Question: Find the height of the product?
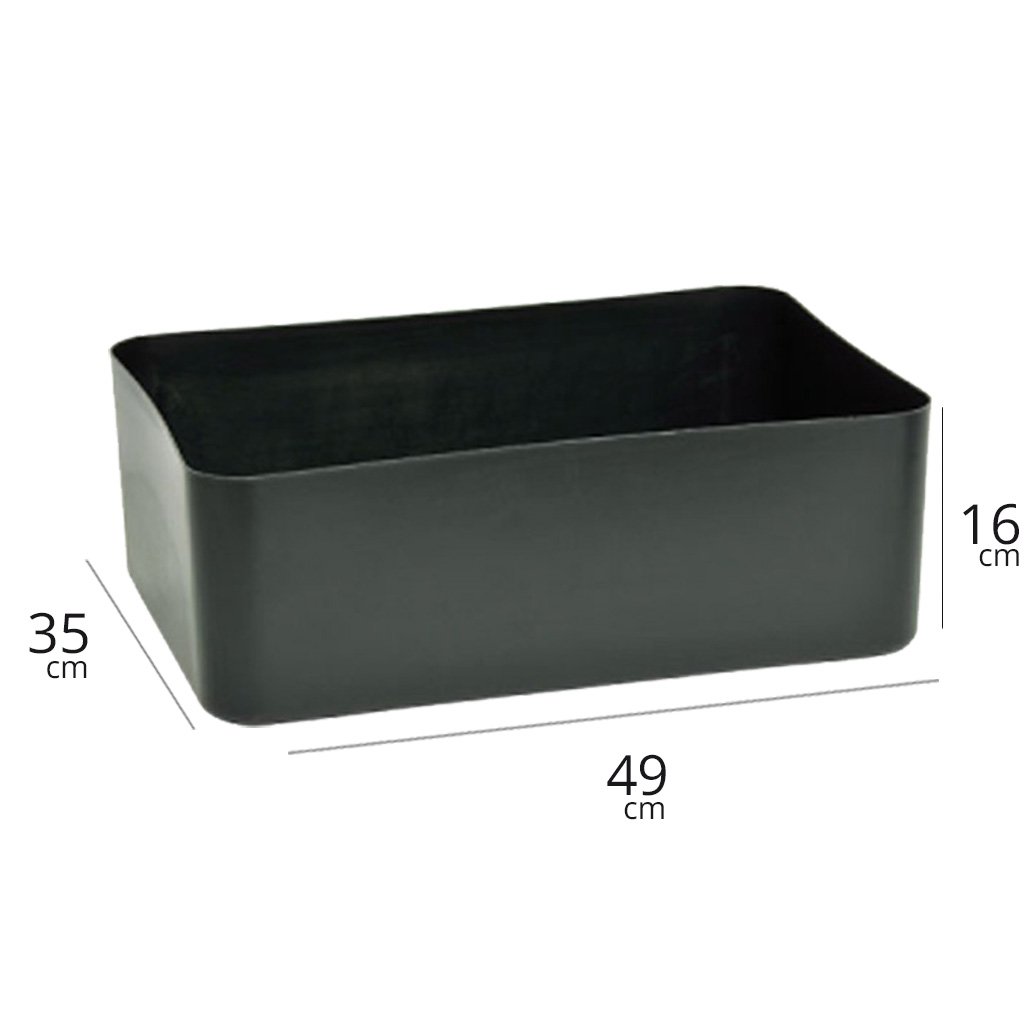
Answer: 16.0 centimetre